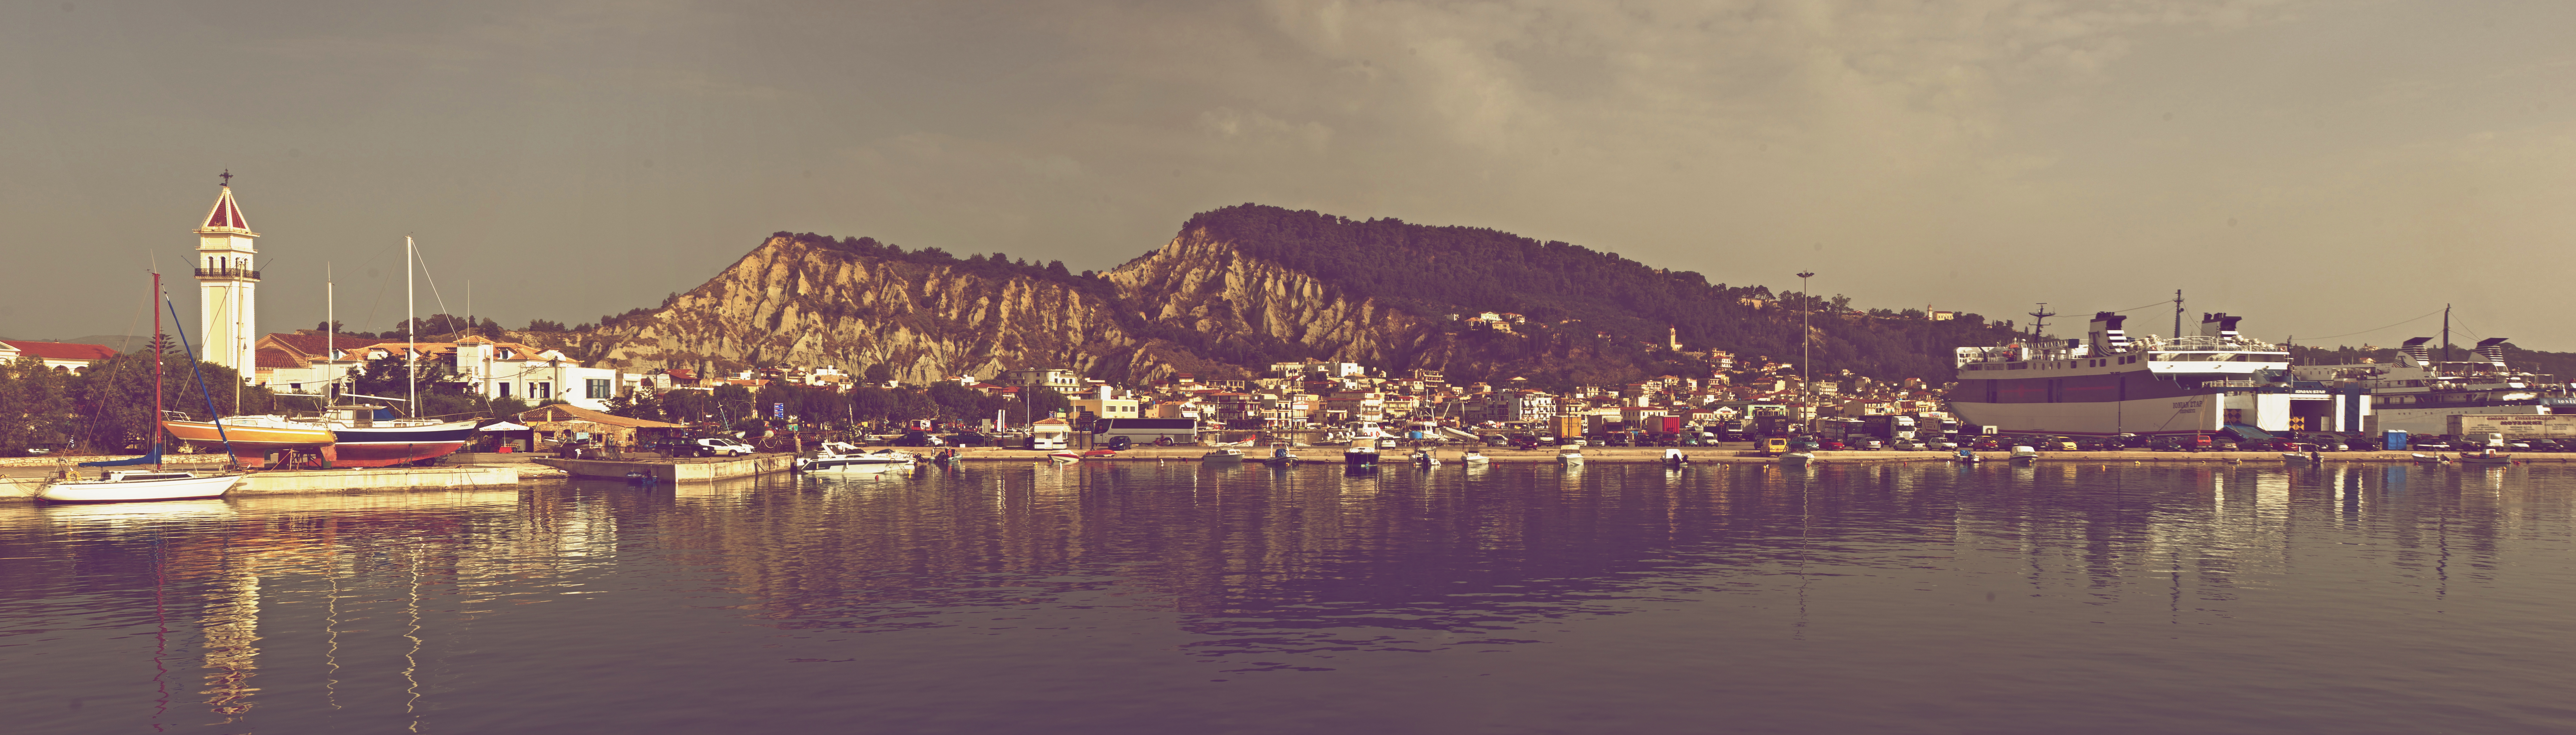
sea, mountain, dock, skyline, cityscape, panorama, dusk, evening, reflection, holiday, bay, harbor, harbour, marina, port, waterway, boats, greece, sony, 2010, a700, zante, zakynthos, 1870mm, vintagelook